Crabtree, Quebec

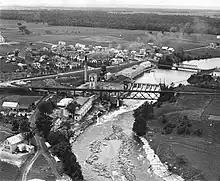
Sacré-Cœur-de-Jésus circa 1925

The area began to be populated at the end of the 18th century. In 1845, the first saw mills were built along the Ouareau River, but didn't survive for long as they were washed away by spring floods.